Halfdan Haneborg Hansen

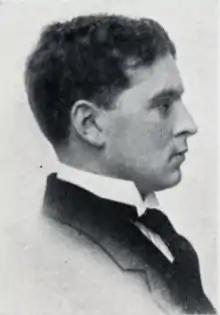

Halfdan Haneborg Hansen OBE (1 October 1890 – 1974) was a Norwegian military officer, Milorg pioneer and businessman.